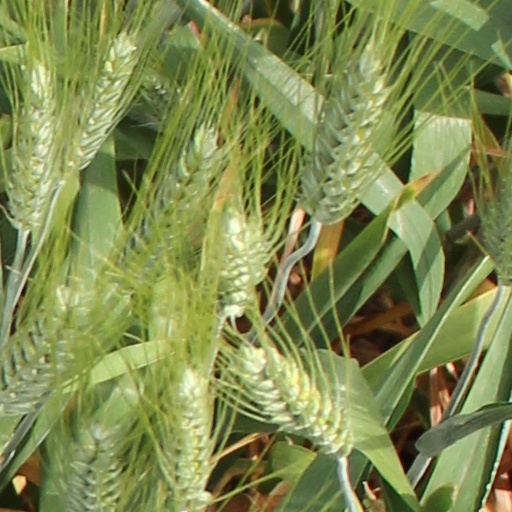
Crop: wheat